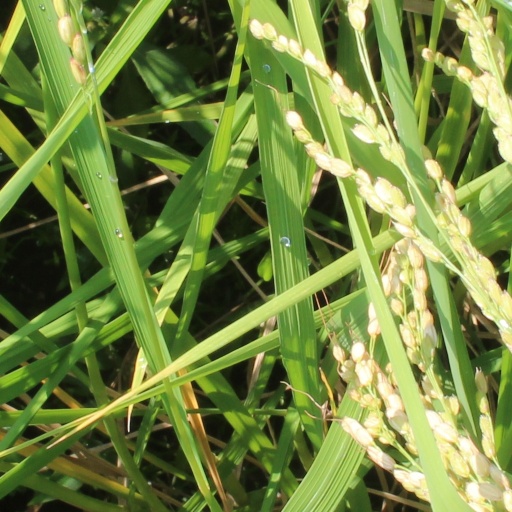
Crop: rice